Jadeveon Clowney

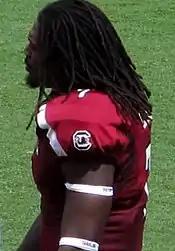
Clowney with South Carolina in 2012

In his sophomore season Clowney emerged as the best defensive player in college football. While helping lead South Carolina to an 11–2 (6–2 SEC) record, he set the school single-season record for sacks (13.0) and tackles for loss (23.5). He also amassed 54 tackles (40 solo) and 3 forced fumbles. Against UAB, Clowney was credited with seven tackles with 3.5 tackles for loss and 2.0 sacks, for which he was named the SEC Defensive Lineman of the Week. In the 27–17 win over Clemson, he sacked Tigers quarterback Tajh Boyd for a single-game school record 4.5 times, earning SEC Defensive Player and Defensive Lineman of the Week honors again. It was also a Clemson Memorial Stadium record, topping the previous mark jointly held by Notre Dame's Ross Browner (1977) and Virginia Tech's Bruce Smith (1984), both College Football Hall of Famers. Along with being a Unanimous All-American, Clowney won the Ted Hendricks Award as the nation's best defensive end. Additionally, he was a finalist for the Chuck Bednarik Award, the Bronko Nagurski Trophy, the Lombardi Award, and finished 6th overall in the 2012 Heisman Trophy voting. Following Clowney's incredible sophomore season, he was voted by the fans as the 2012 AT&T All-America Player of the Year on January 7.